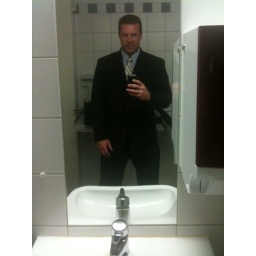
Got dressed for work in the airport bathroom after flying all night...